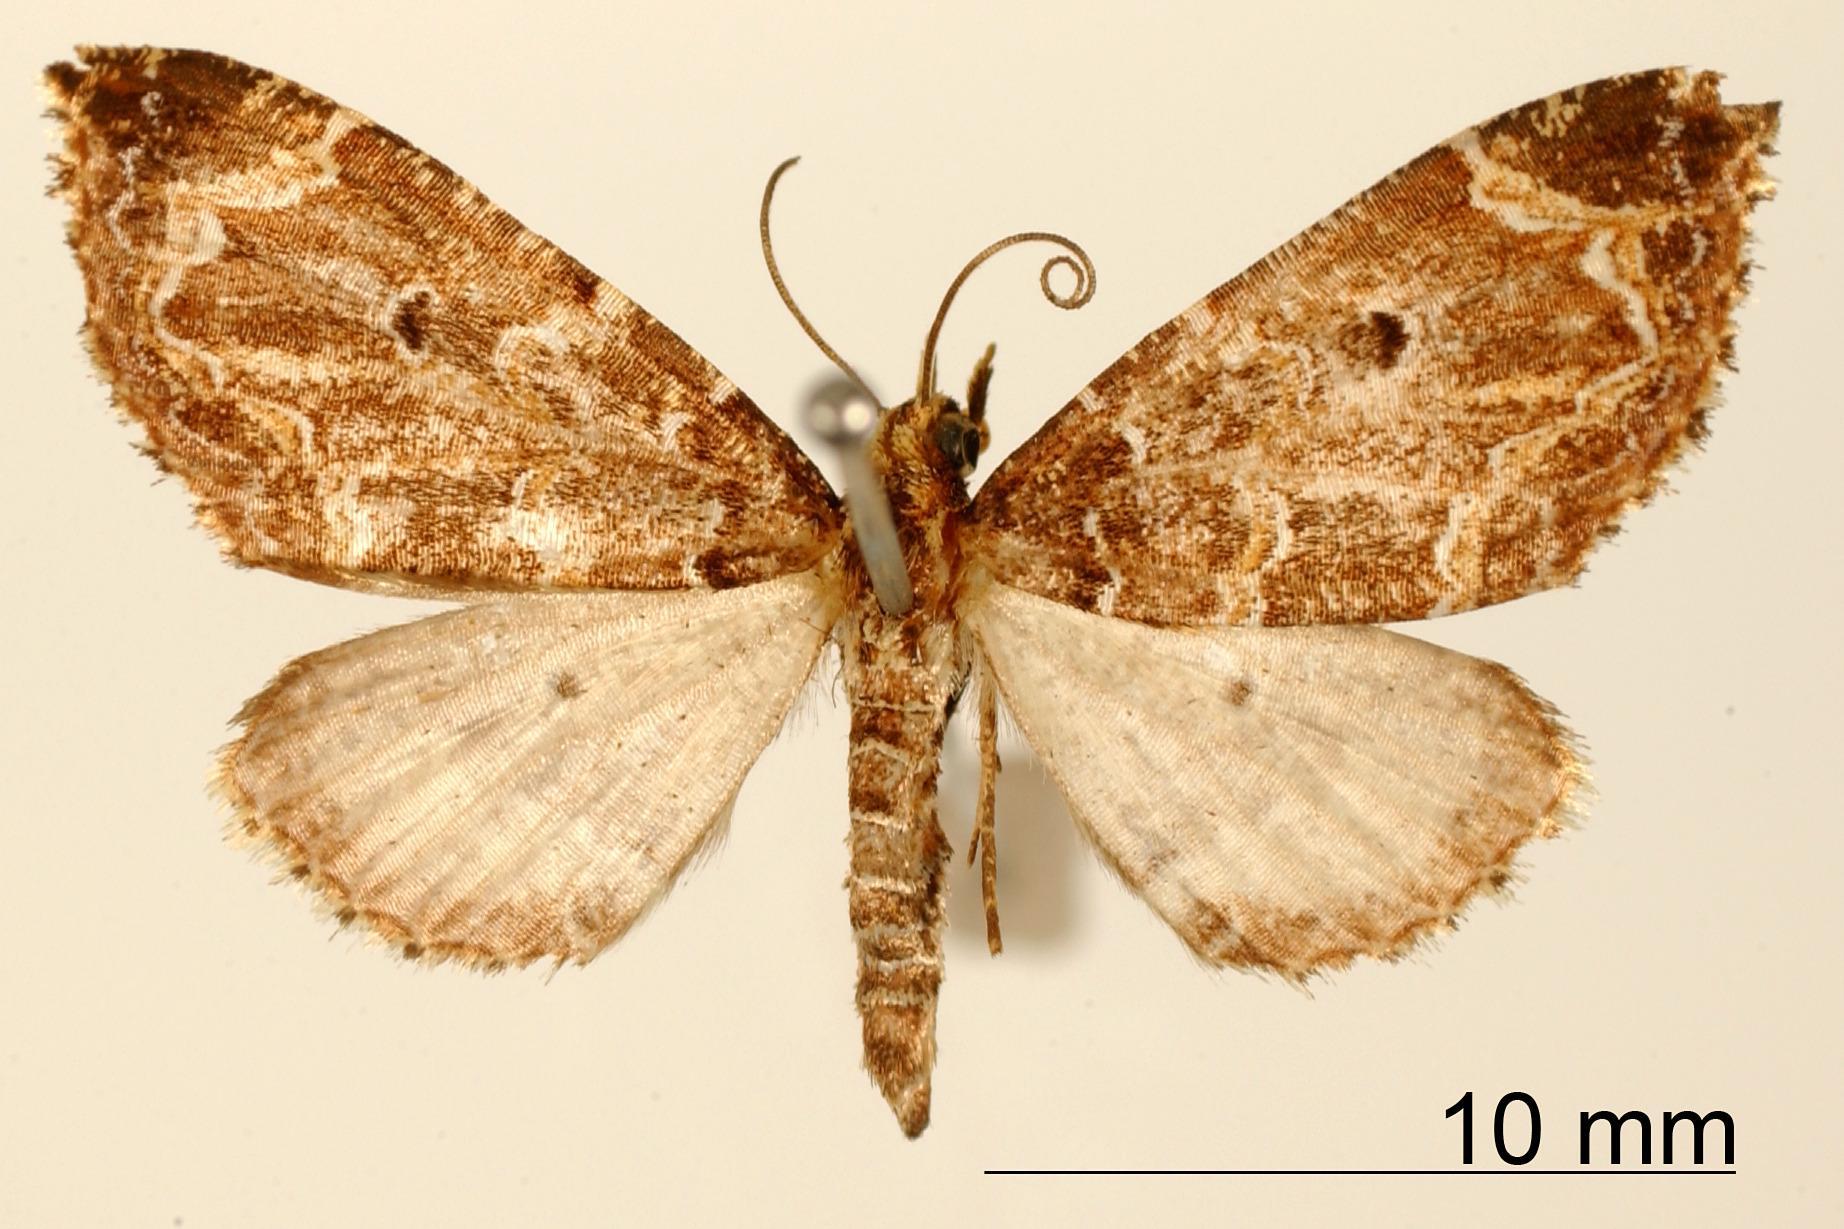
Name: Psaliodes tripita
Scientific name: Psaliodes tripita Dognin, 1899
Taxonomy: Animalia, Arthropoda, Insecta, Lepidoptera, Geometridae, Larentiinae
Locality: Environs de Loja, Ecuador